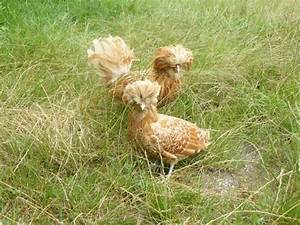
Label: gallina